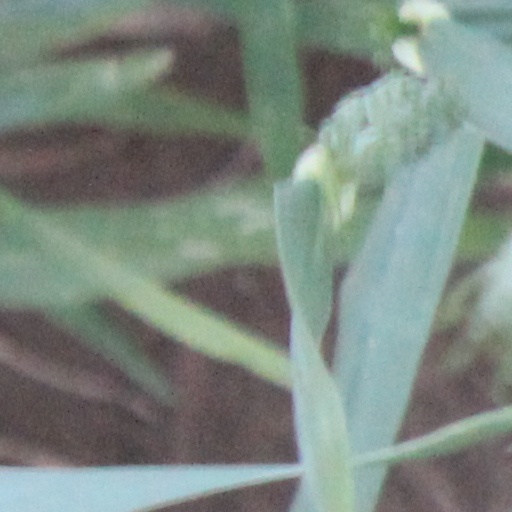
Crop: wheat